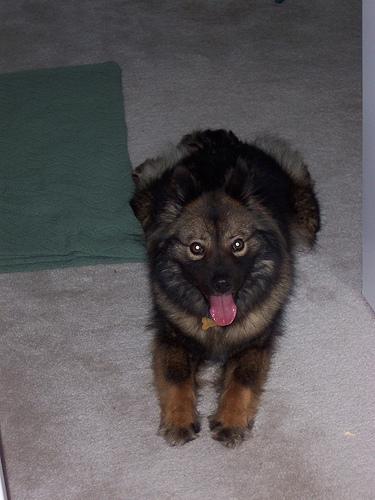
Breed: keeshond